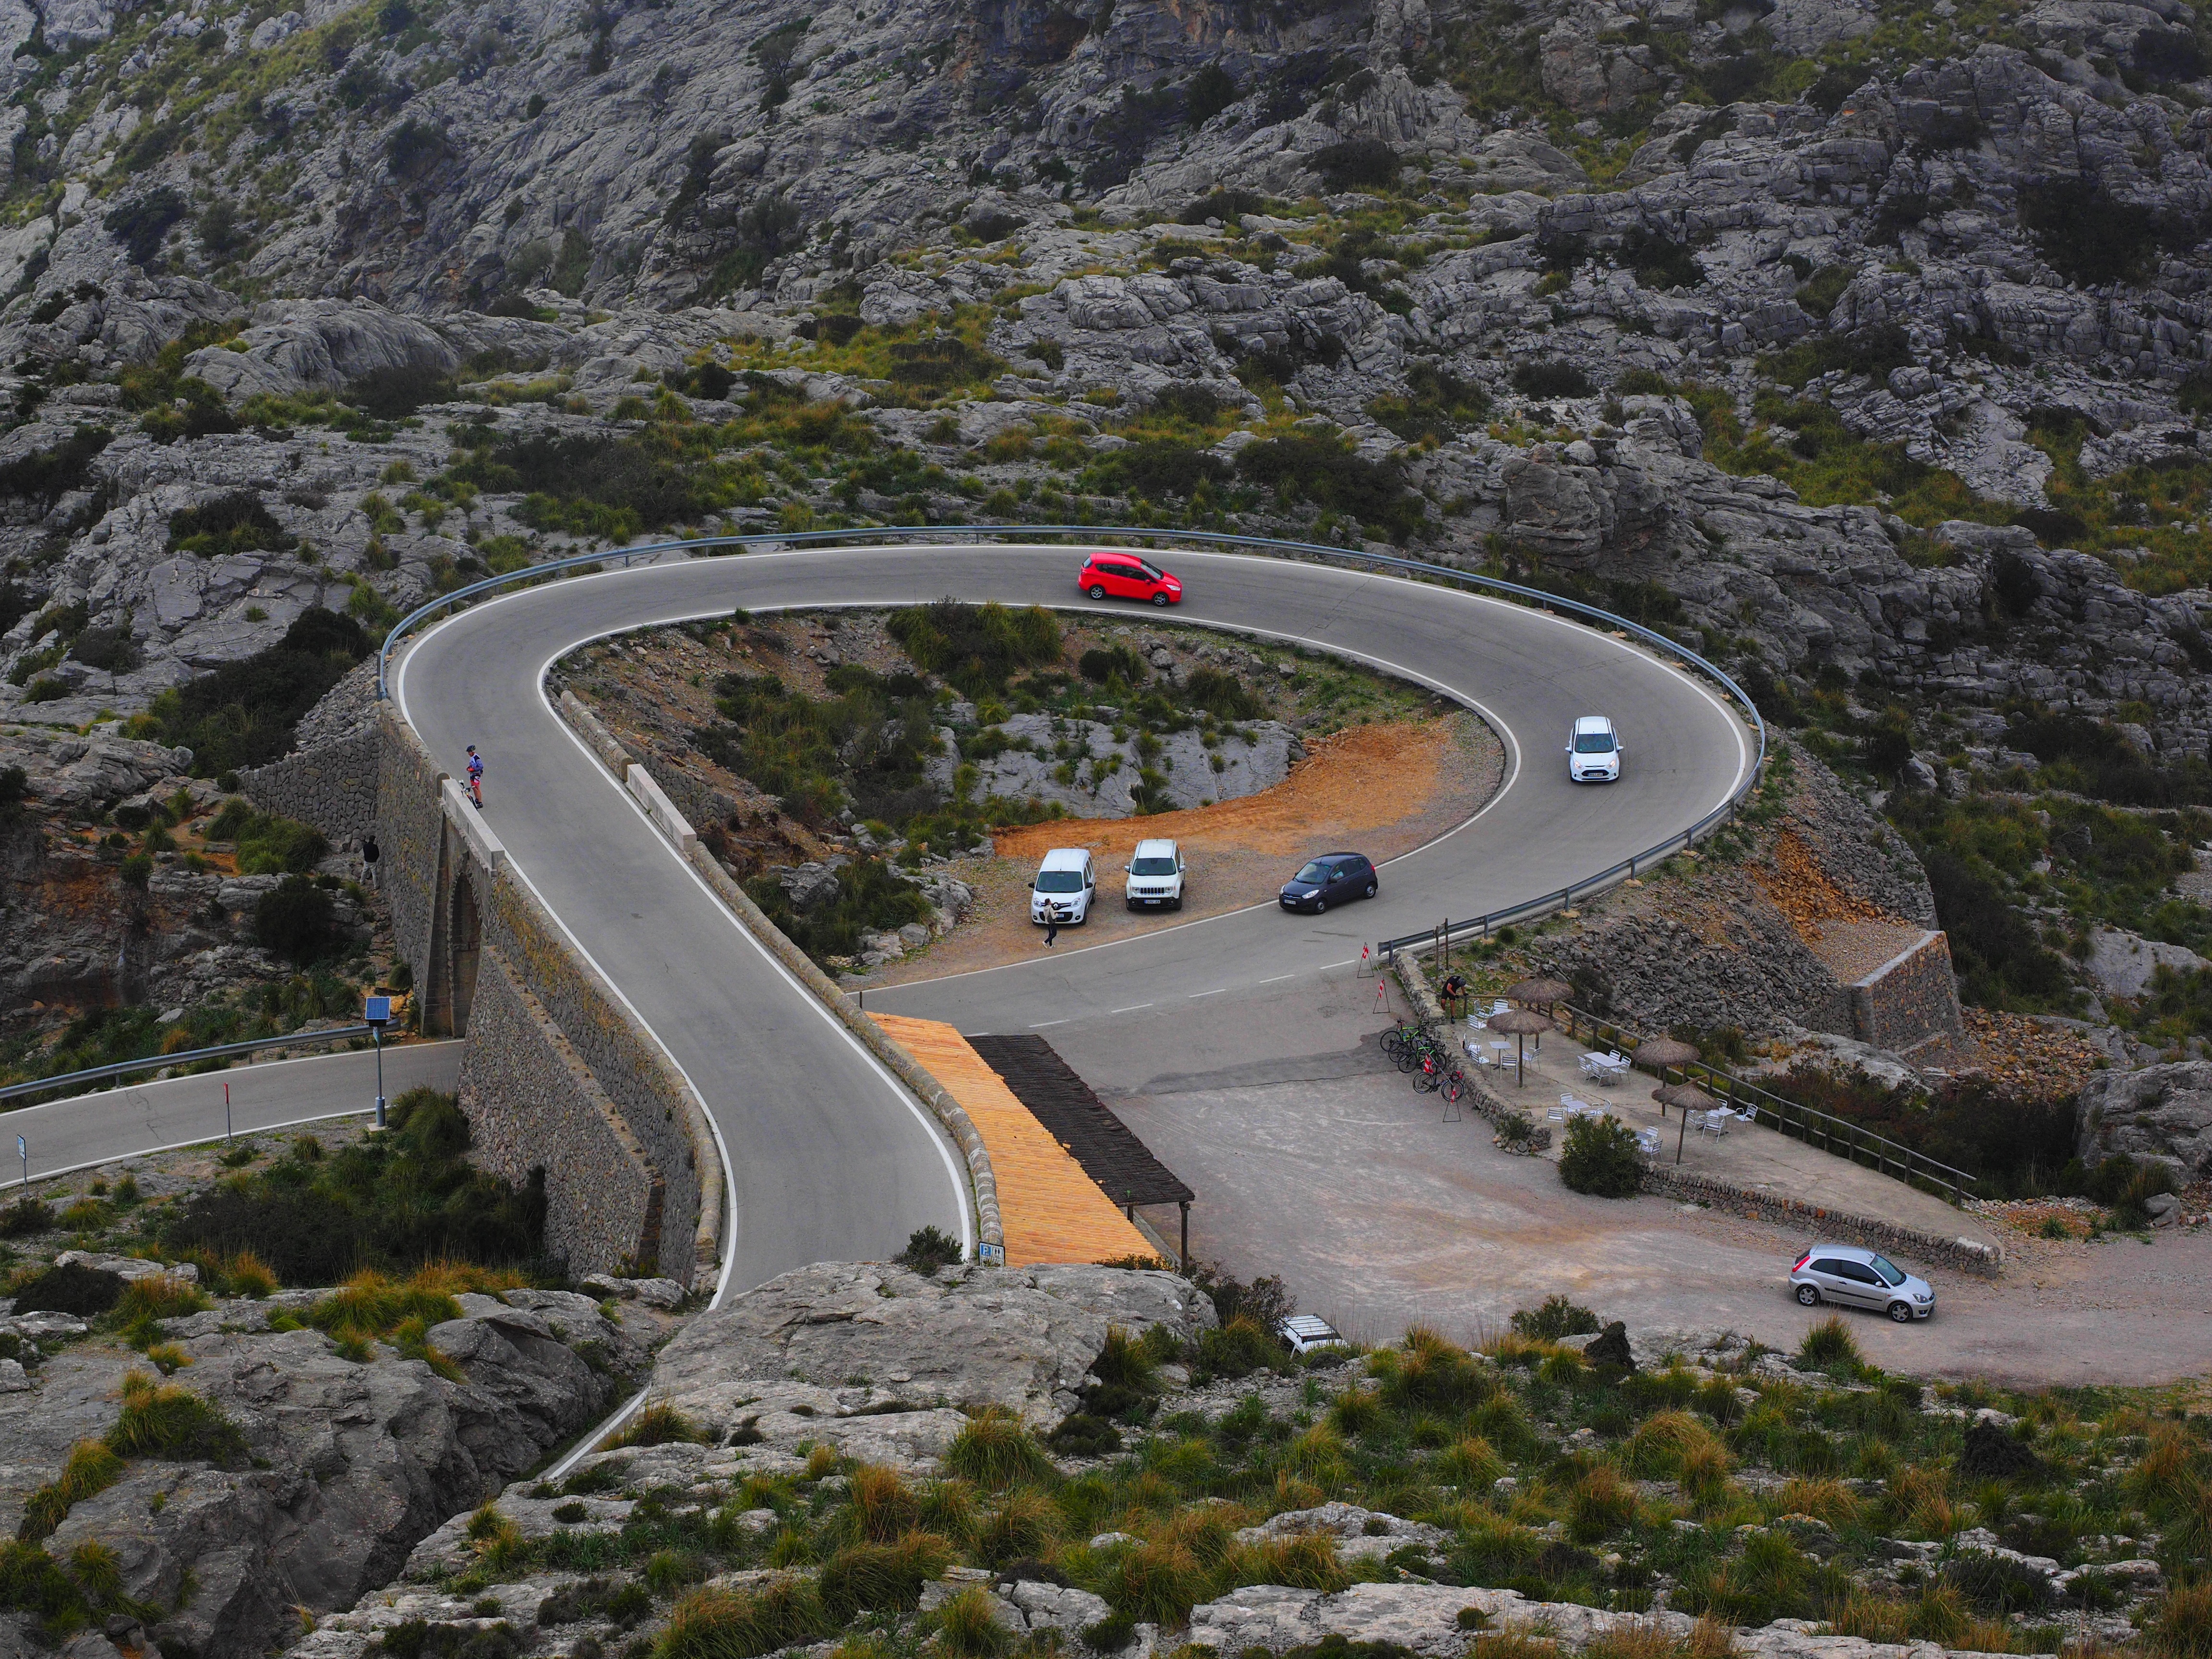
road, highway, gorge, spain, mountains, infrastructure, mallorca, race track, bird's eye view, balearic islands, aerial photography, mountain pass, pass road, karst area, karst landscape, serra de tramuntana, geological phenomenon, controlled access highway, hairpin bends, coll de rice, tie knot, 270 barn, hairpin turn, nus de sa corbata